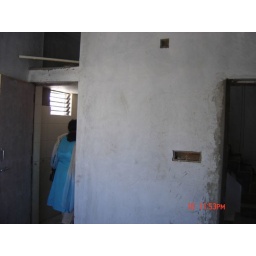
bedroom first floor mom in bathroom